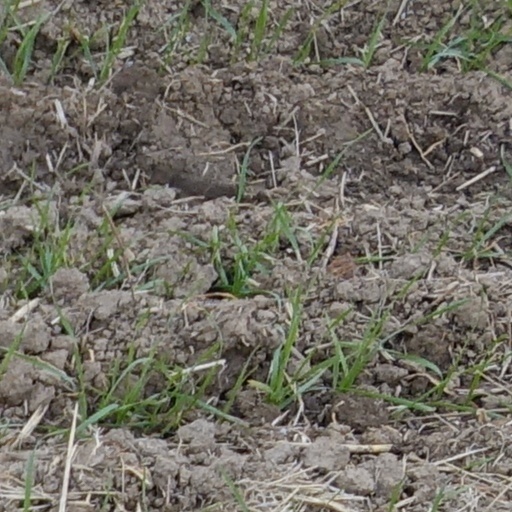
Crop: wheat